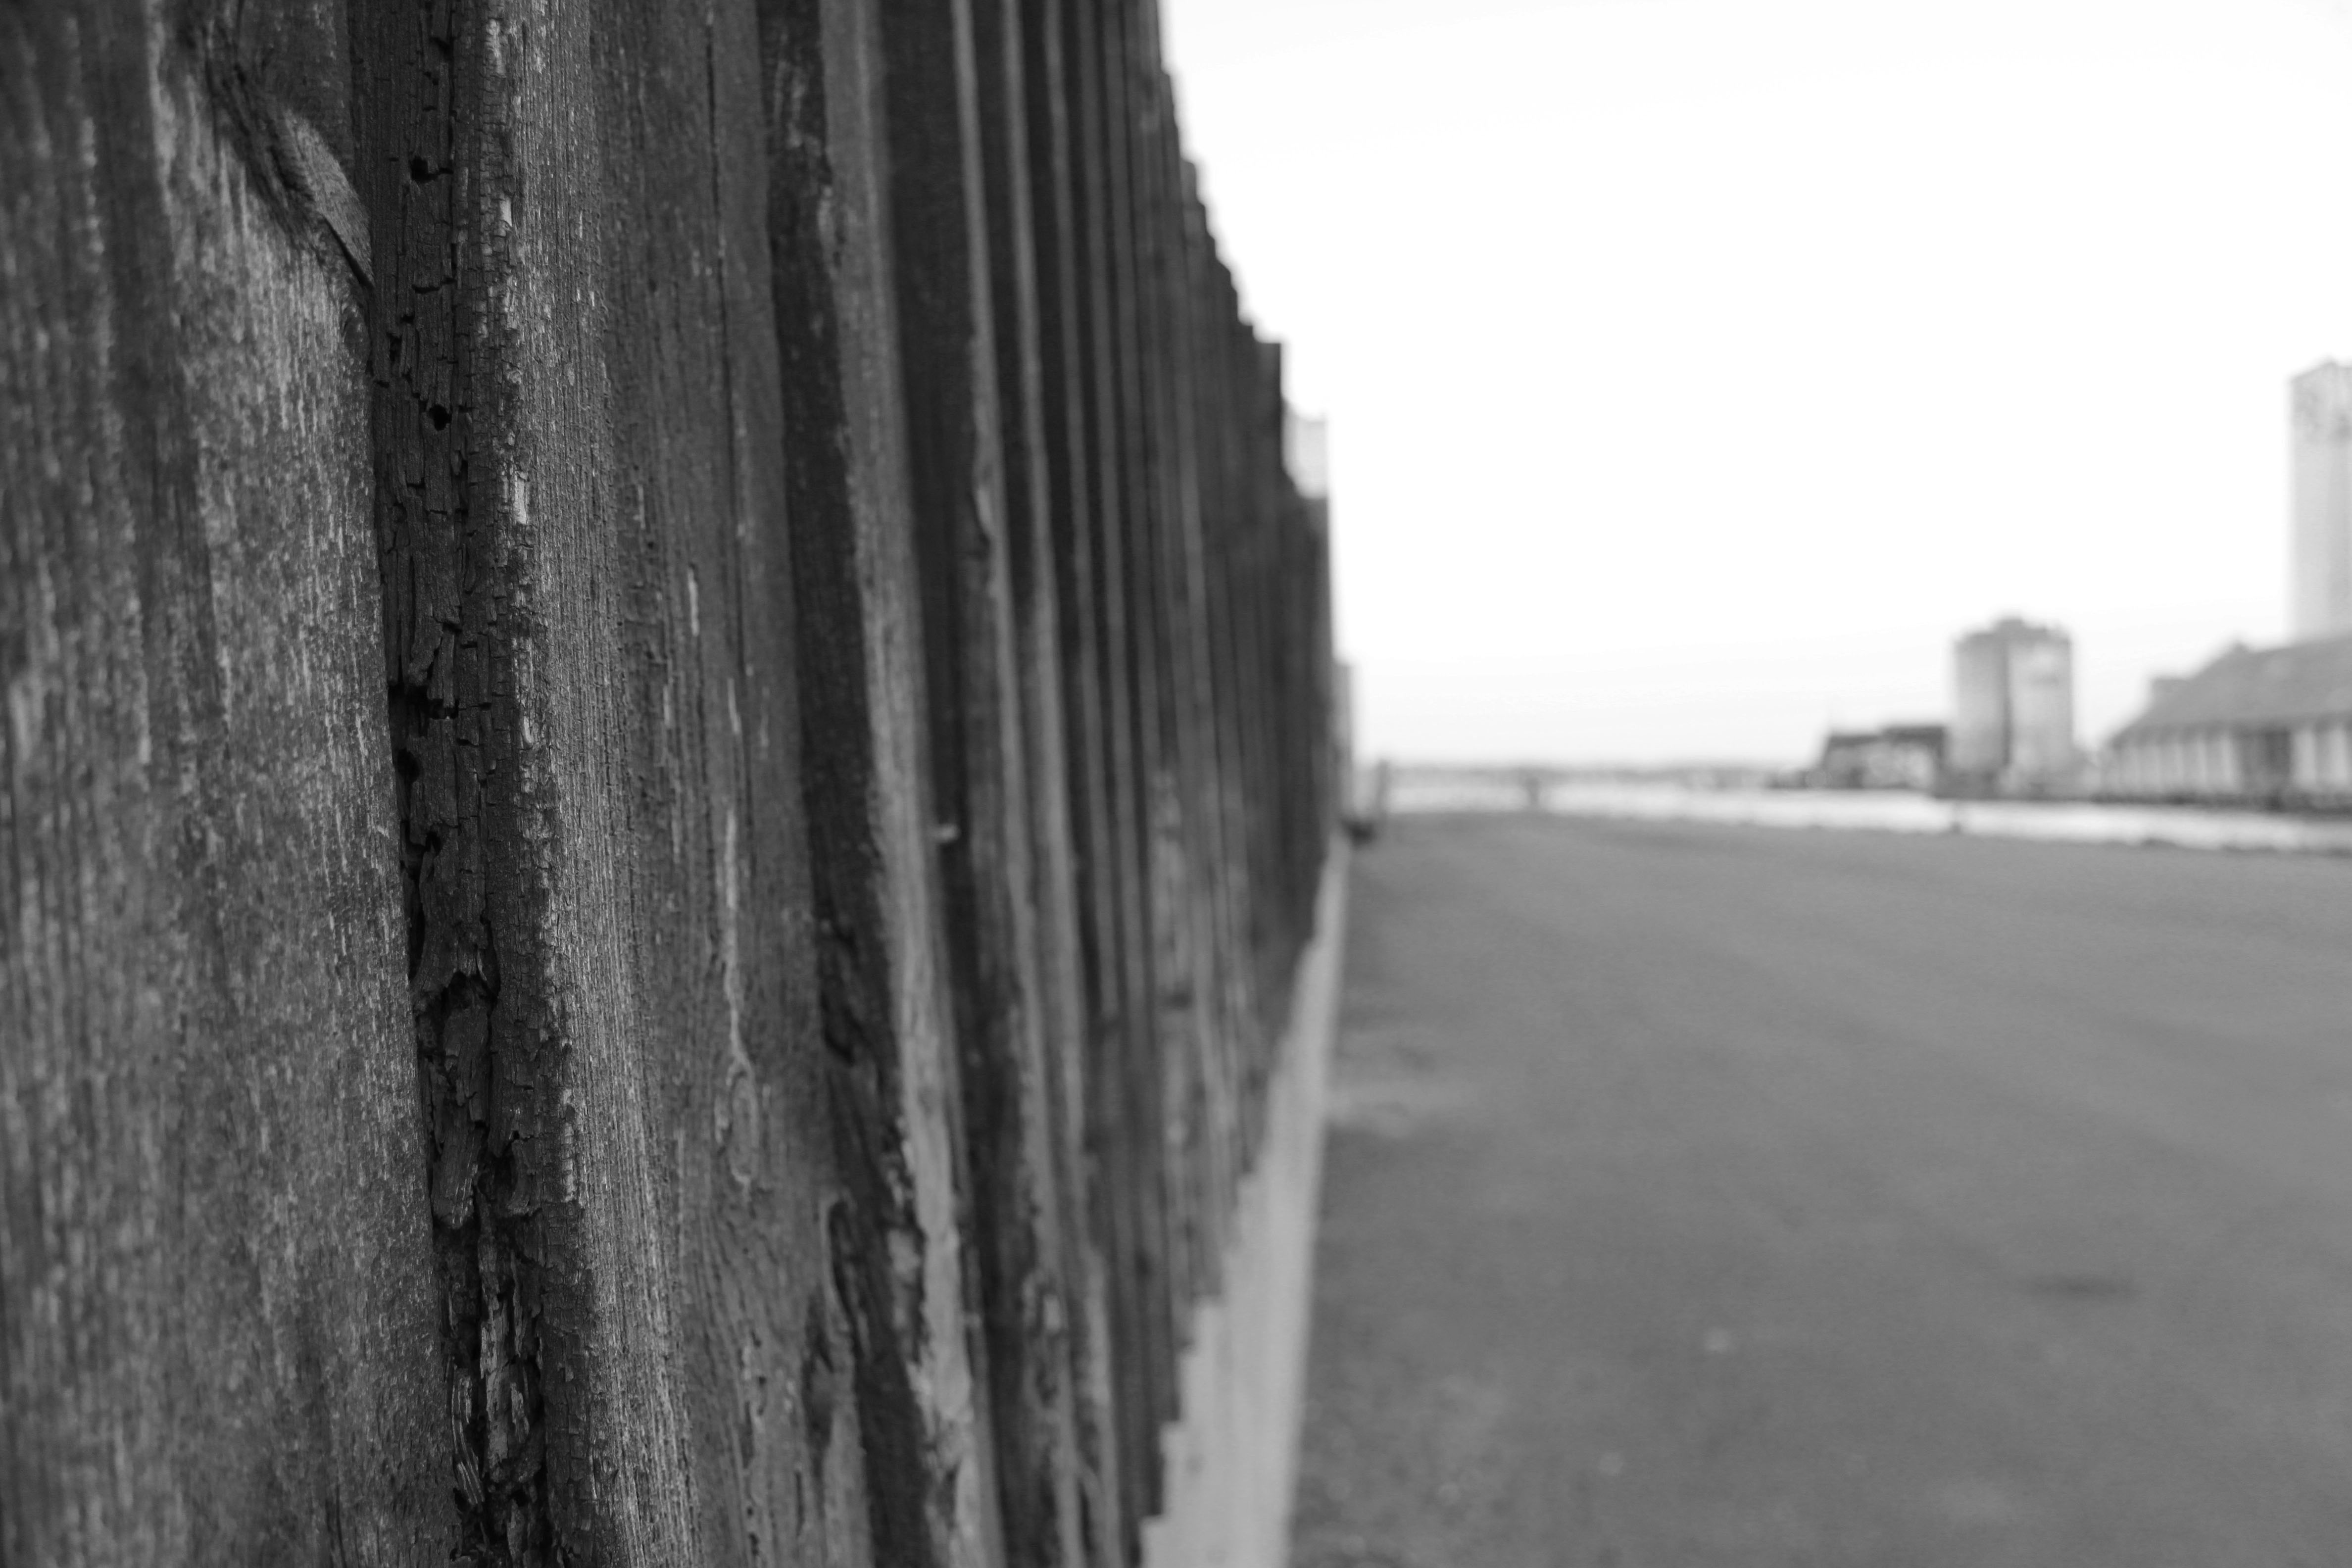
black and white, road, photography, asphalt, weather, monochrome, infrastructure, monochrome photography